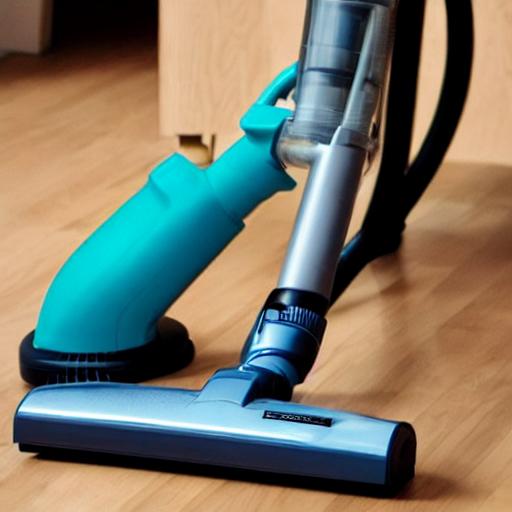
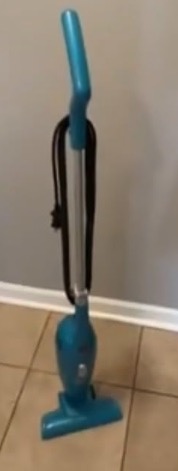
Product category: items_vacuum
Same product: no